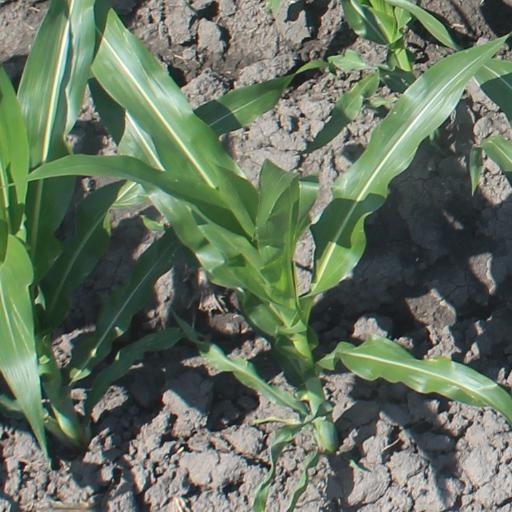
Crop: maize; corn